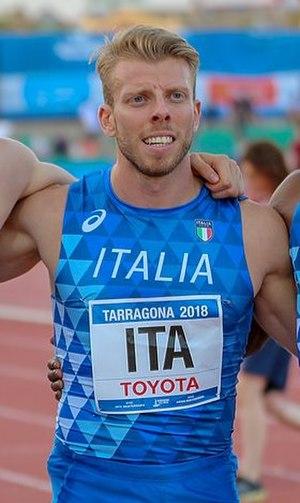
Davide Manenti est un athlète italien, spécialiste du 200 m et du relais 4 × 100 m. Entraîné par Alessandro Nocera, il mesure 1,81 m pour 72 kg.